Describe the emotion expressed in this image:  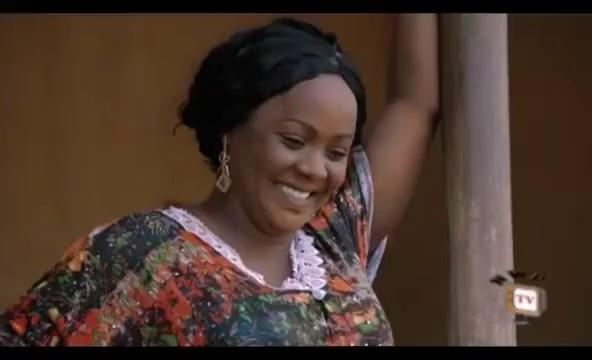
This person displays Fear, valence and arousal with moderate intensity.